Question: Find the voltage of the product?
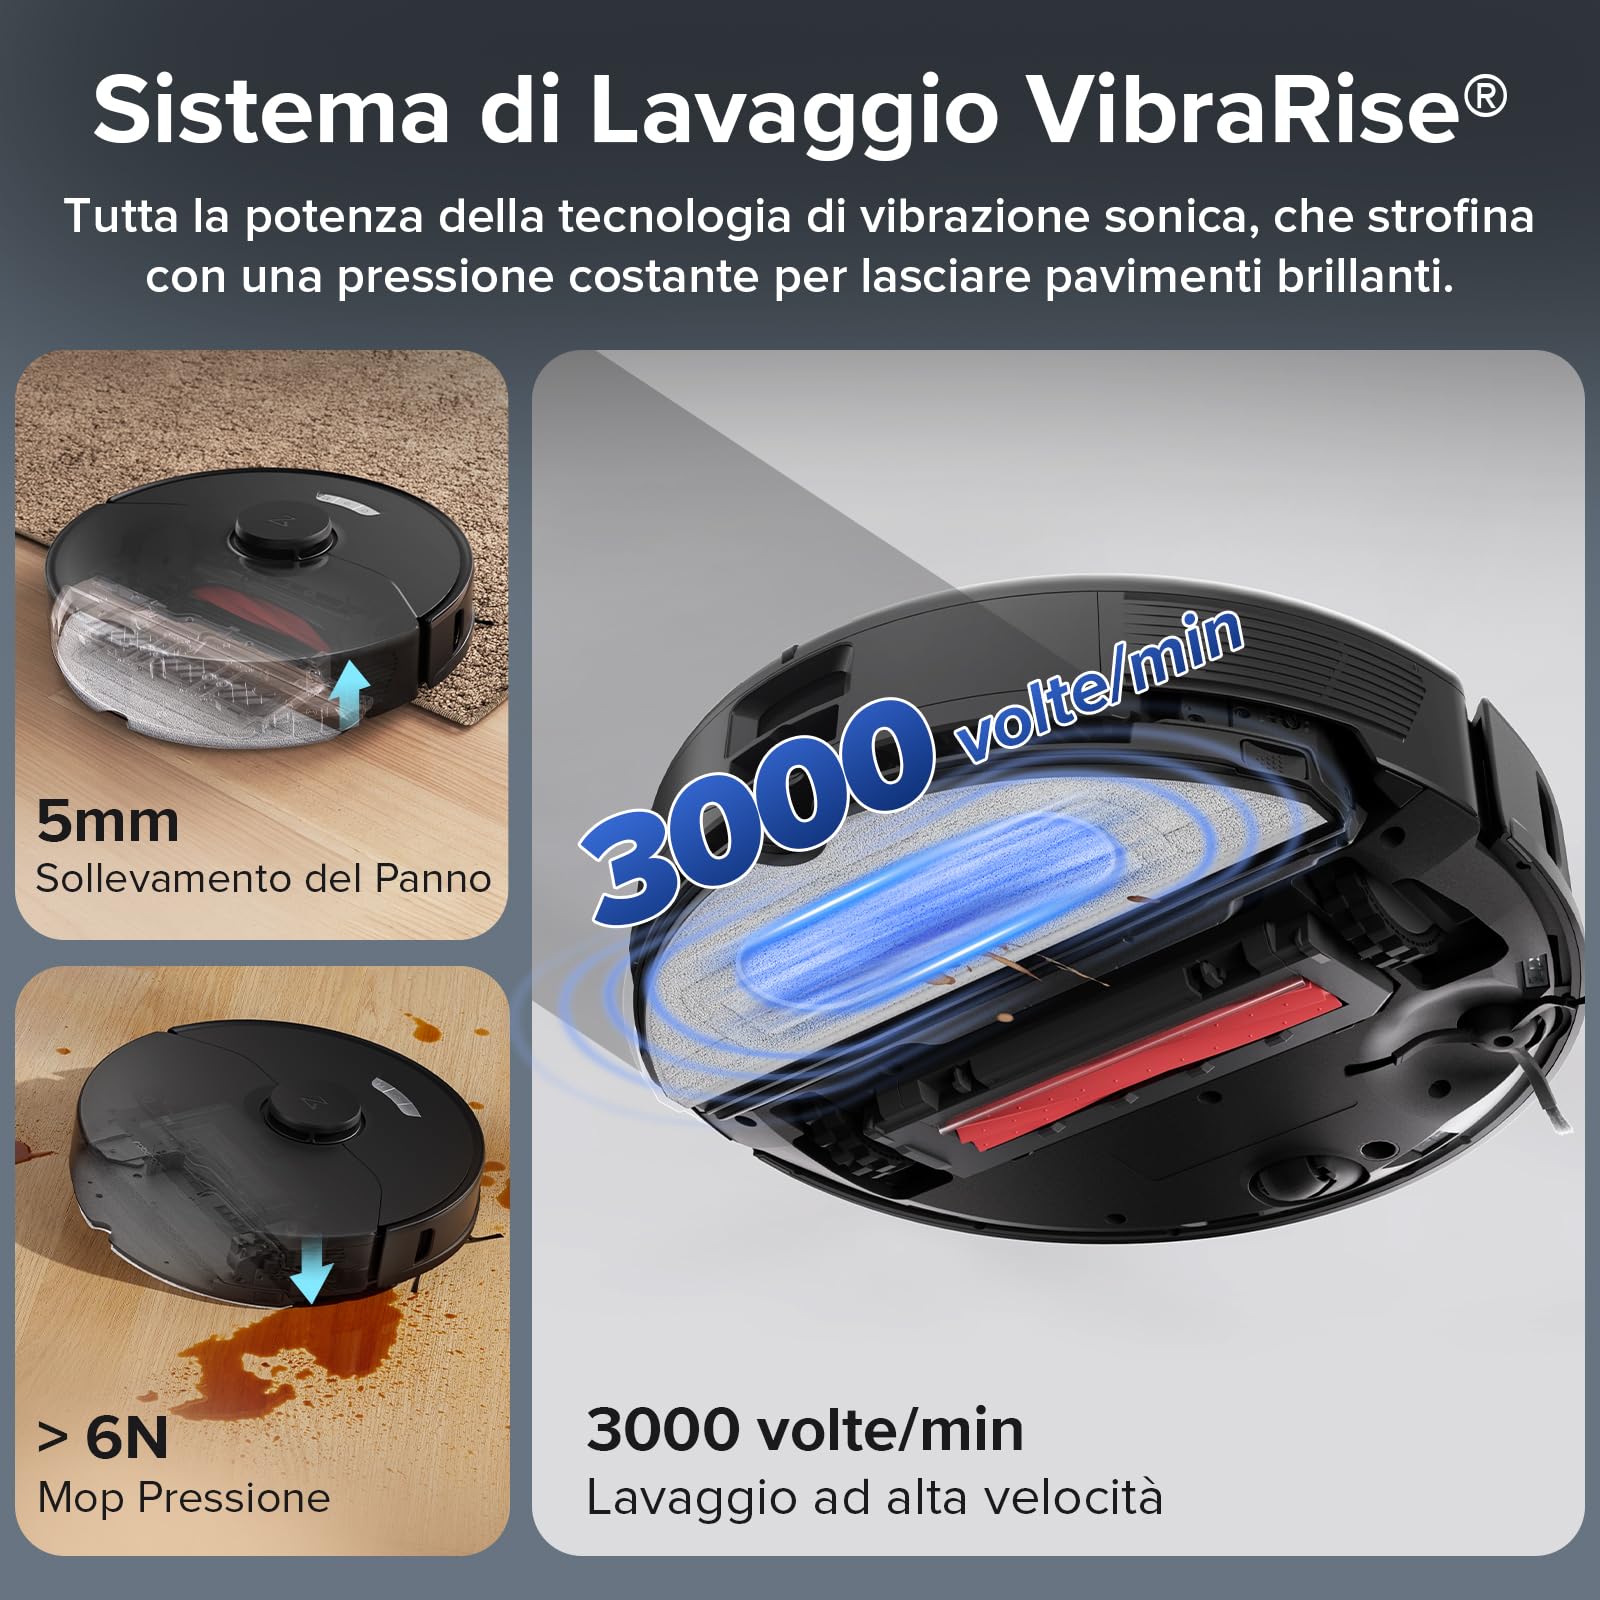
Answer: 3000.0 volt